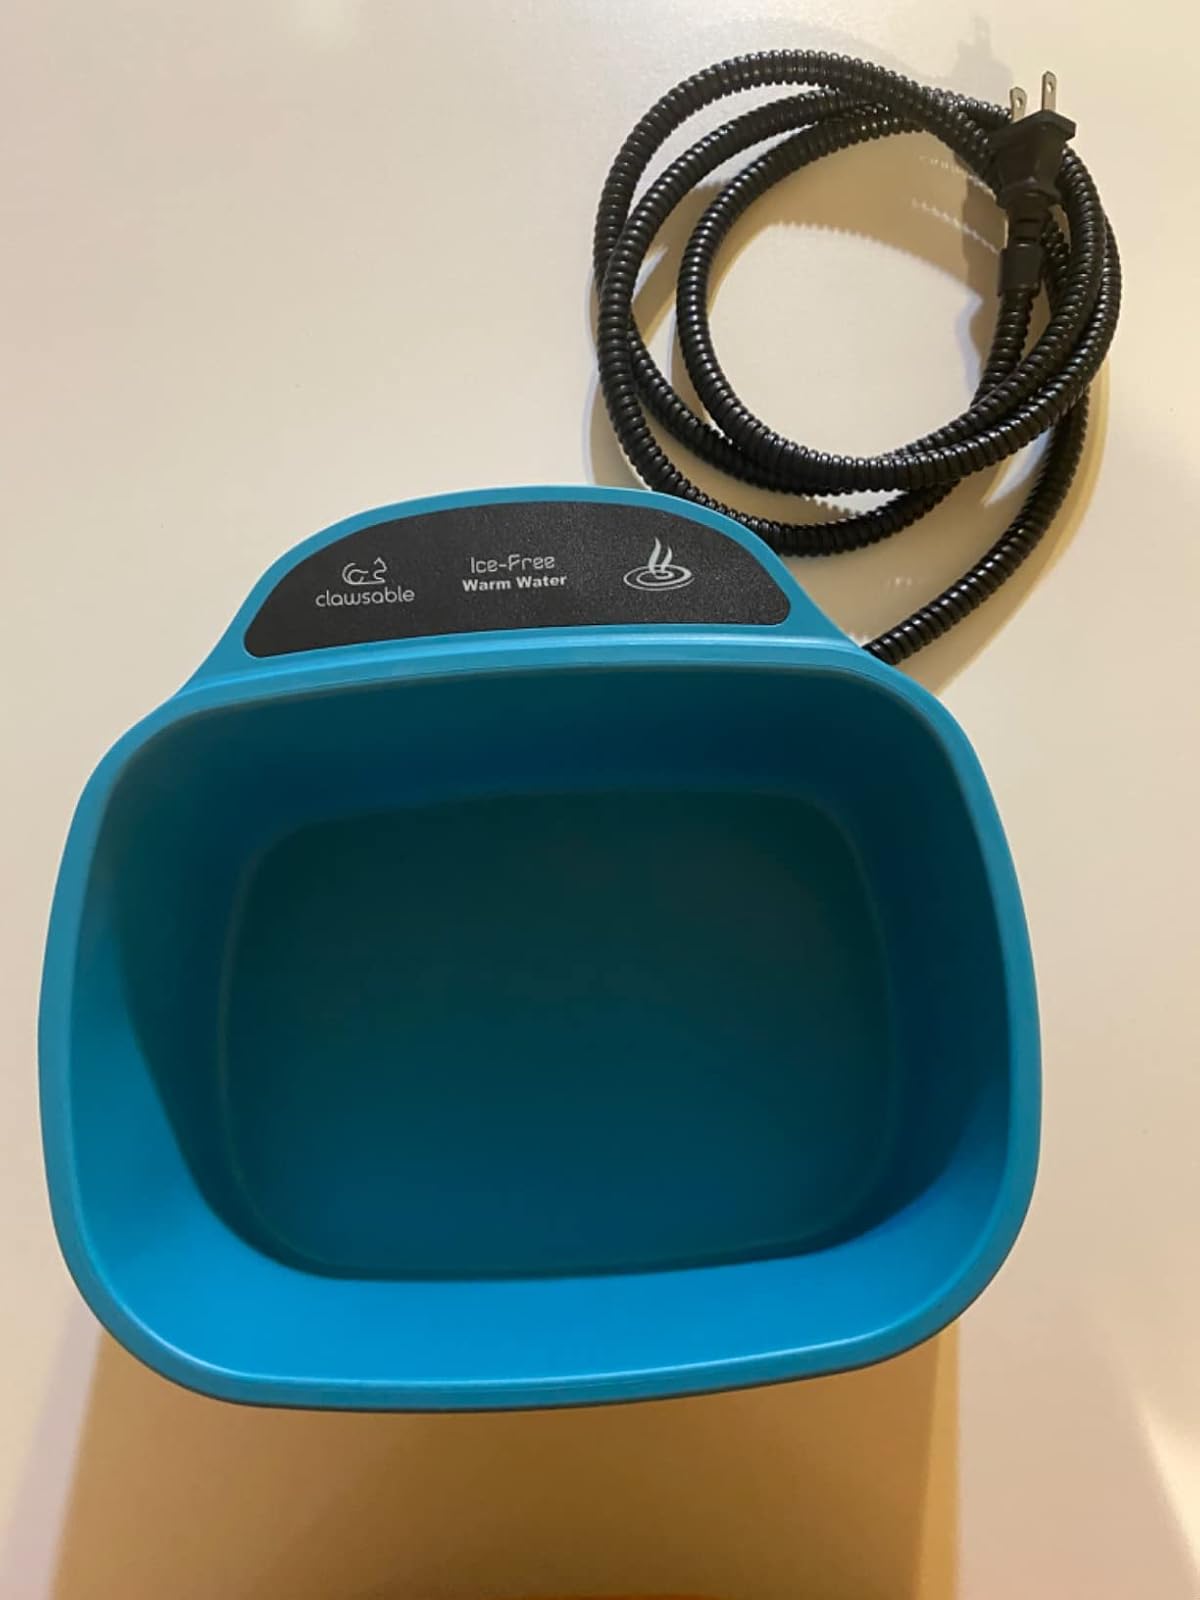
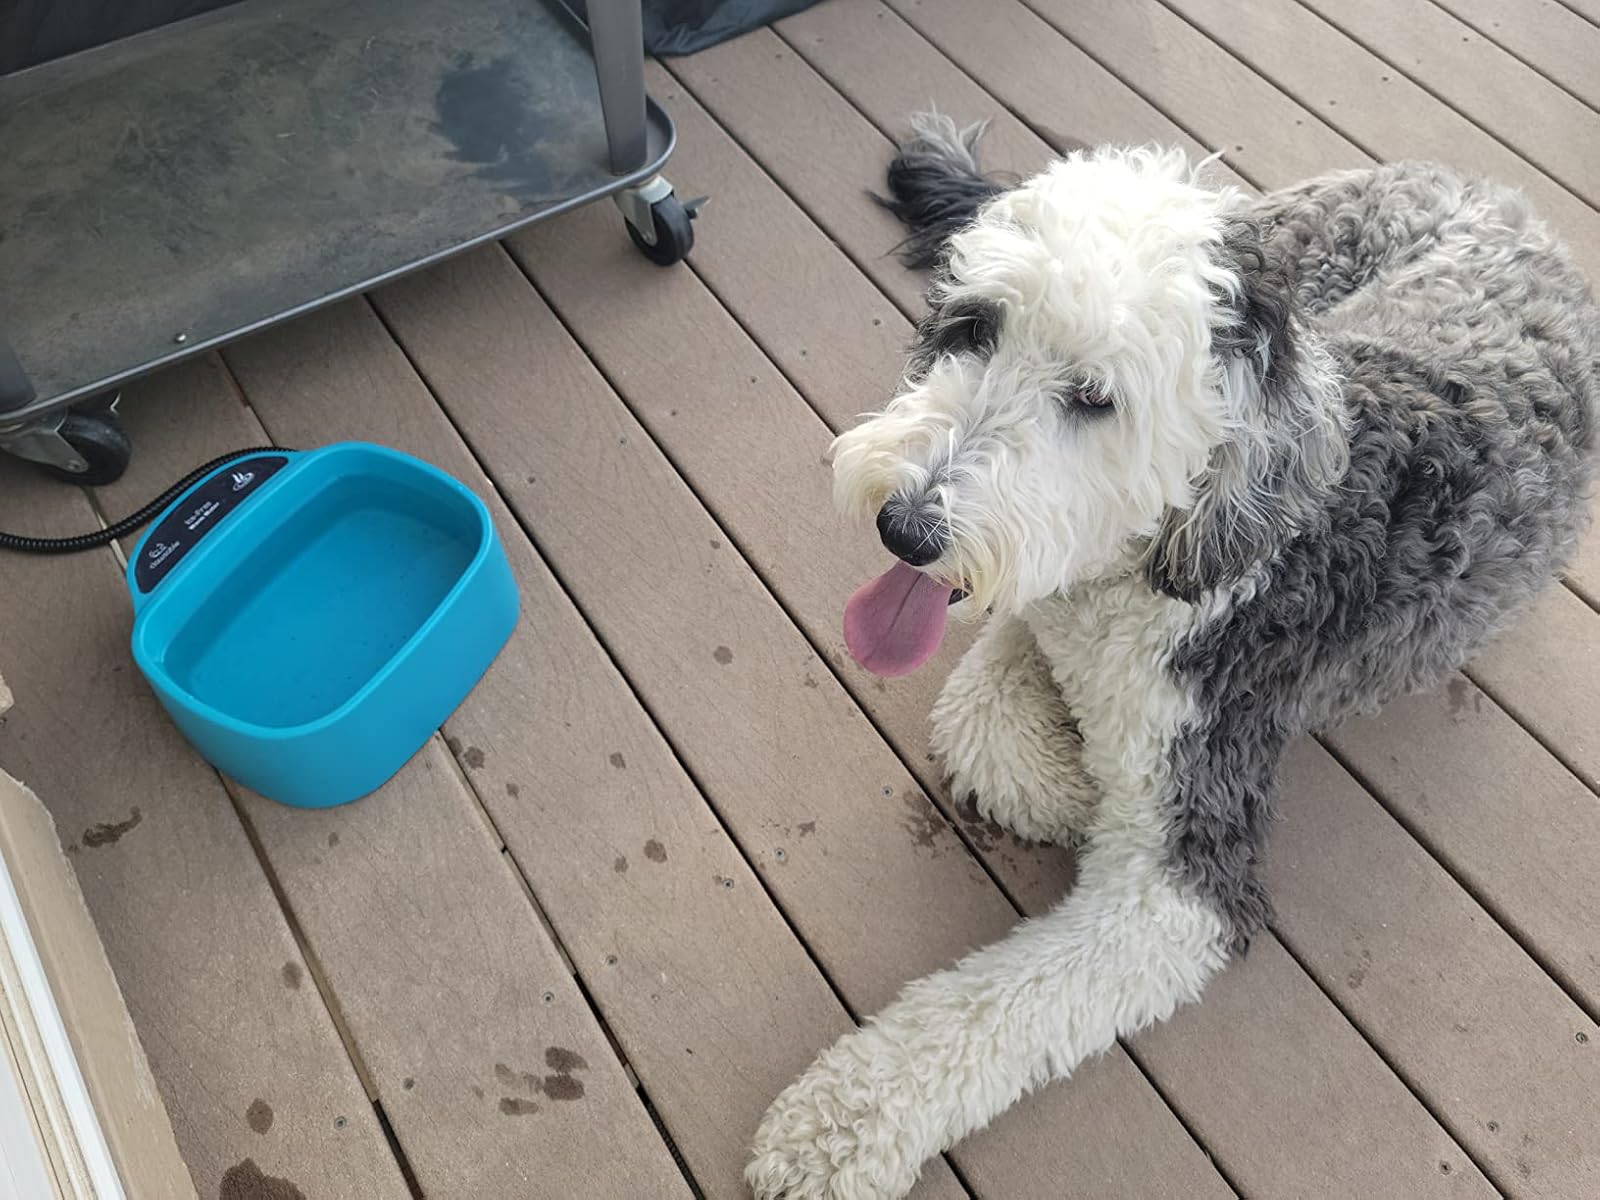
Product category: items_bowl
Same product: yes